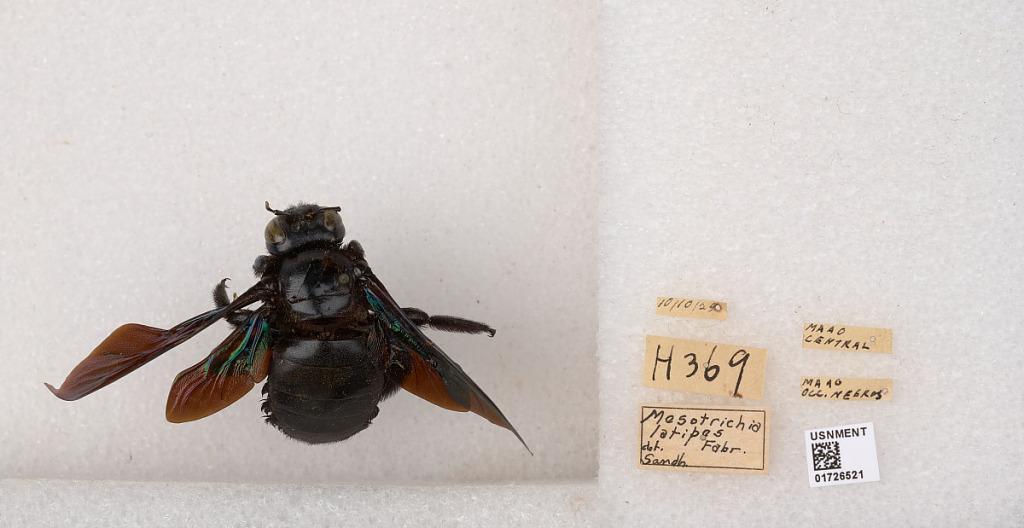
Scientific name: Xylocopa (Mesotrichia) latipes (Drury)
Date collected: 1929-10-10
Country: Philippines
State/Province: Western Visayas
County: Negros Occidental
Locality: Maao Central
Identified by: Sandhouse